Describe the emotion expressed in this image:  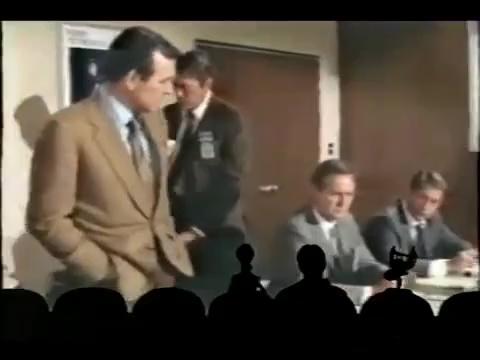
This person displays Pain, valence and arousal with low intensity.